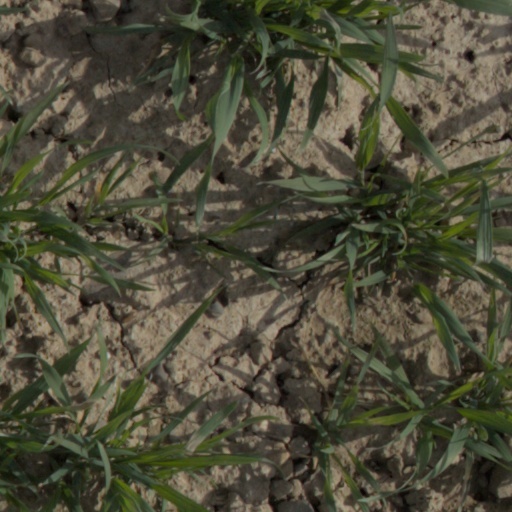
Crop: wheat